Baja California Sur

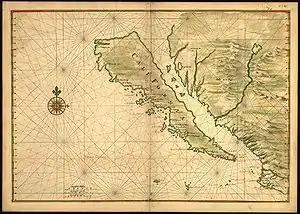
Hernán Cortés' navigator subordinate Fortún Ximénez, after led a revolt in which himself killed his captain in his sleep, misexplored the peninsula and started its initial Western misconception as an island form. Anonymous Italian map of the region "circa" 1650

The first European known to have landed in Baja California was a rebel navigator named Fortún Ximénez, who killed his captain and one of the envoys of Hernán Cortés, in his sleep, while he led a revolt and ruined the entire mission. Ximénez and the accomplice crewmen still in navigation ruined the sail in the peninsula and were hostile with the Indians due to their collecting giant pearls and because explorers wanted to rape the women. This started a brawl with the Indians and Ximénez was murdered. The surviving Spanish navigators withdrew to the coast and sailed erratically for several days until they reached the shores of the present-day Jalisco, where they encountered a subaltern of Nuño de Guzmán, who personally did not like Cortés, and requisitioned the ship and took them prisoner reporting mistakenly that the peninsula was an island and starting its initial European misconception as an island. After three attempts by Hernán Cortés to colonize the area for Spain, included one mission commanded by himself, someone who also personally did not like Cortés and a writer of the time cited as "Alarcón", started calling the region as "California", a mythical island described in the popular novel of the time Las Sergas de Esplandián as a mock against Cortés, creating the tradition of name as it the region. The name California applied to this peninsula along with the areas now known as the state of California and part of the state of Arizona in the United States.